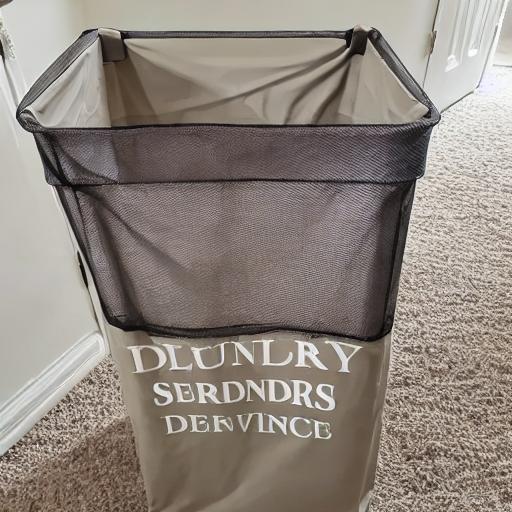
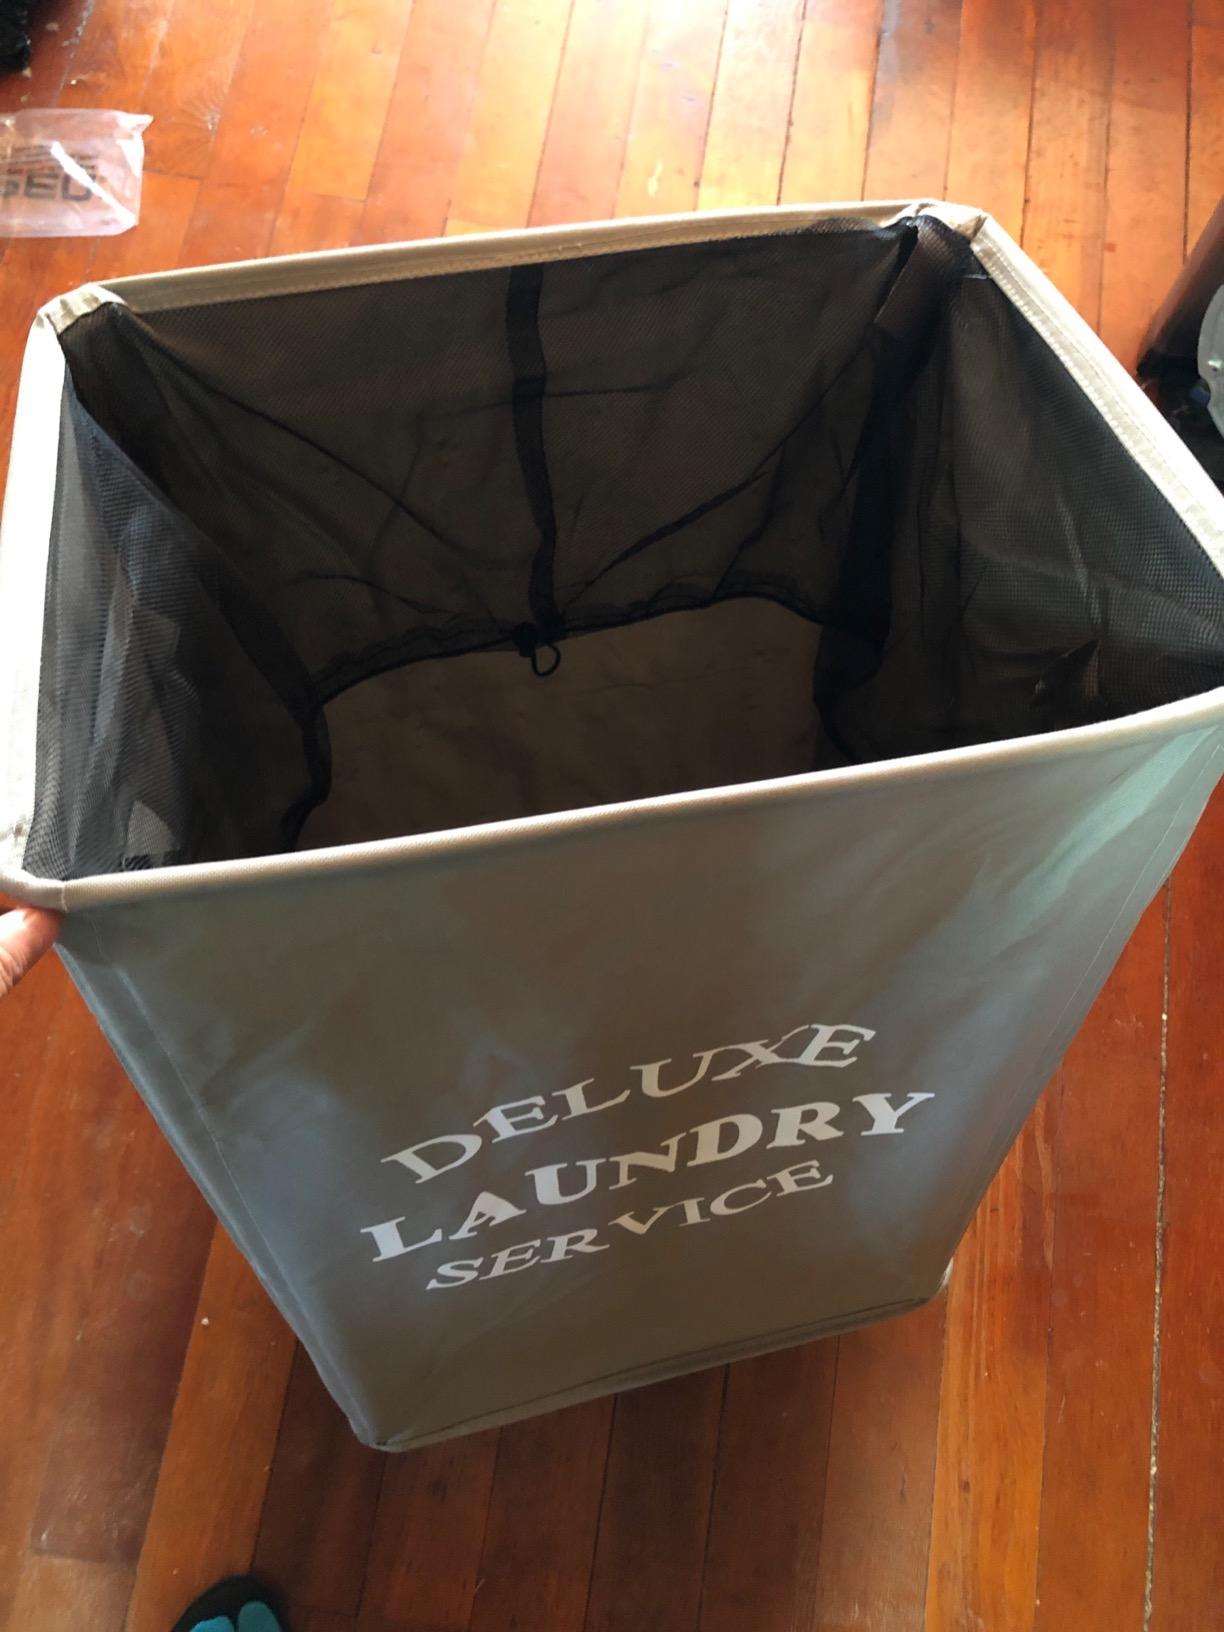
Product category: items_hamper
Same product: no